University of Zimbabwe

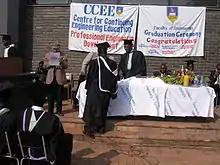
Faculty of Engineering graduation ceremony, University of Zimbabwe, August 2005.

The University of Zimbabwe offers postgraduate honours degrees, two types of master's degree and doctoral degrees. Postgraduate honours programmes, also known as "special honours" programmes last are for one-year duration and incorporate coursework, examinations and a compulsory project module. Master's degrees by coursework and project are designated M.A. or MSc and are of one to two years duration. They incorporate coursework and project modules. Master's degrees by research thesis only are designated M.Phil. and require a minimum of two years study. The doctoral programme, D.Phil., is by research thesis only. Students who are carrying out an M.Phil. study, but have not yet submitted their thesis, may apply to their faculty to upgrade their study to the D.Phil. programme.